Ebetsu Station

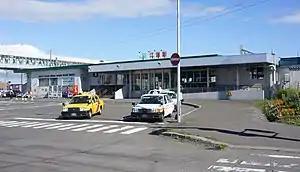
Station building, September 2018

is a railway station in Ebetsu, Hokkaidō, Japan. The station is numbered A09.